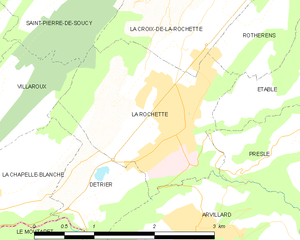
Carte des communes françaises